Schave & Reilly

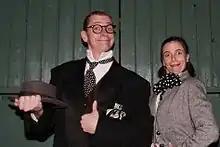
Schave & Reilly at South by Southwest in 2007

Schave & Reilly are a modern-day version of Vaudeville’s “baggypants comedians" who perform physical comedy. The duo is the husband and wife team of Ben Schave and Caitlin Reilly who have worked together over ten years.